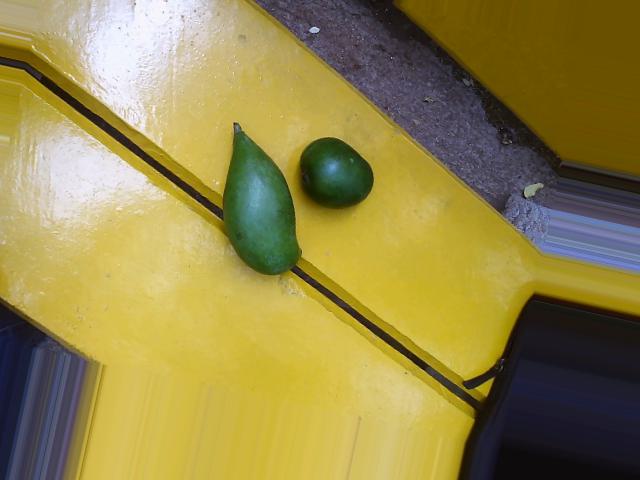
Label: Raw_Mango